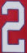
Number: 2